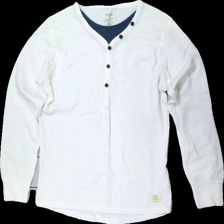
View: front
Type: Top
Category: Men
Brand: Not in the list
Brand text on label: stanwick
Colors: White
Material: 100% cotton
Cut: Regular
Size: M
Season: All
Stains: Major
Damage: fläck arm
Damage location: bottom right
Price range: <50
Recommended usage: Export
Description: vit långärmad tröja med fläck på armen